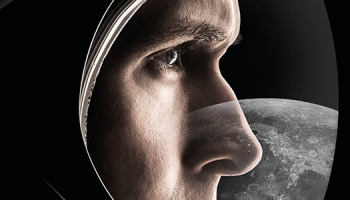
Gender: men